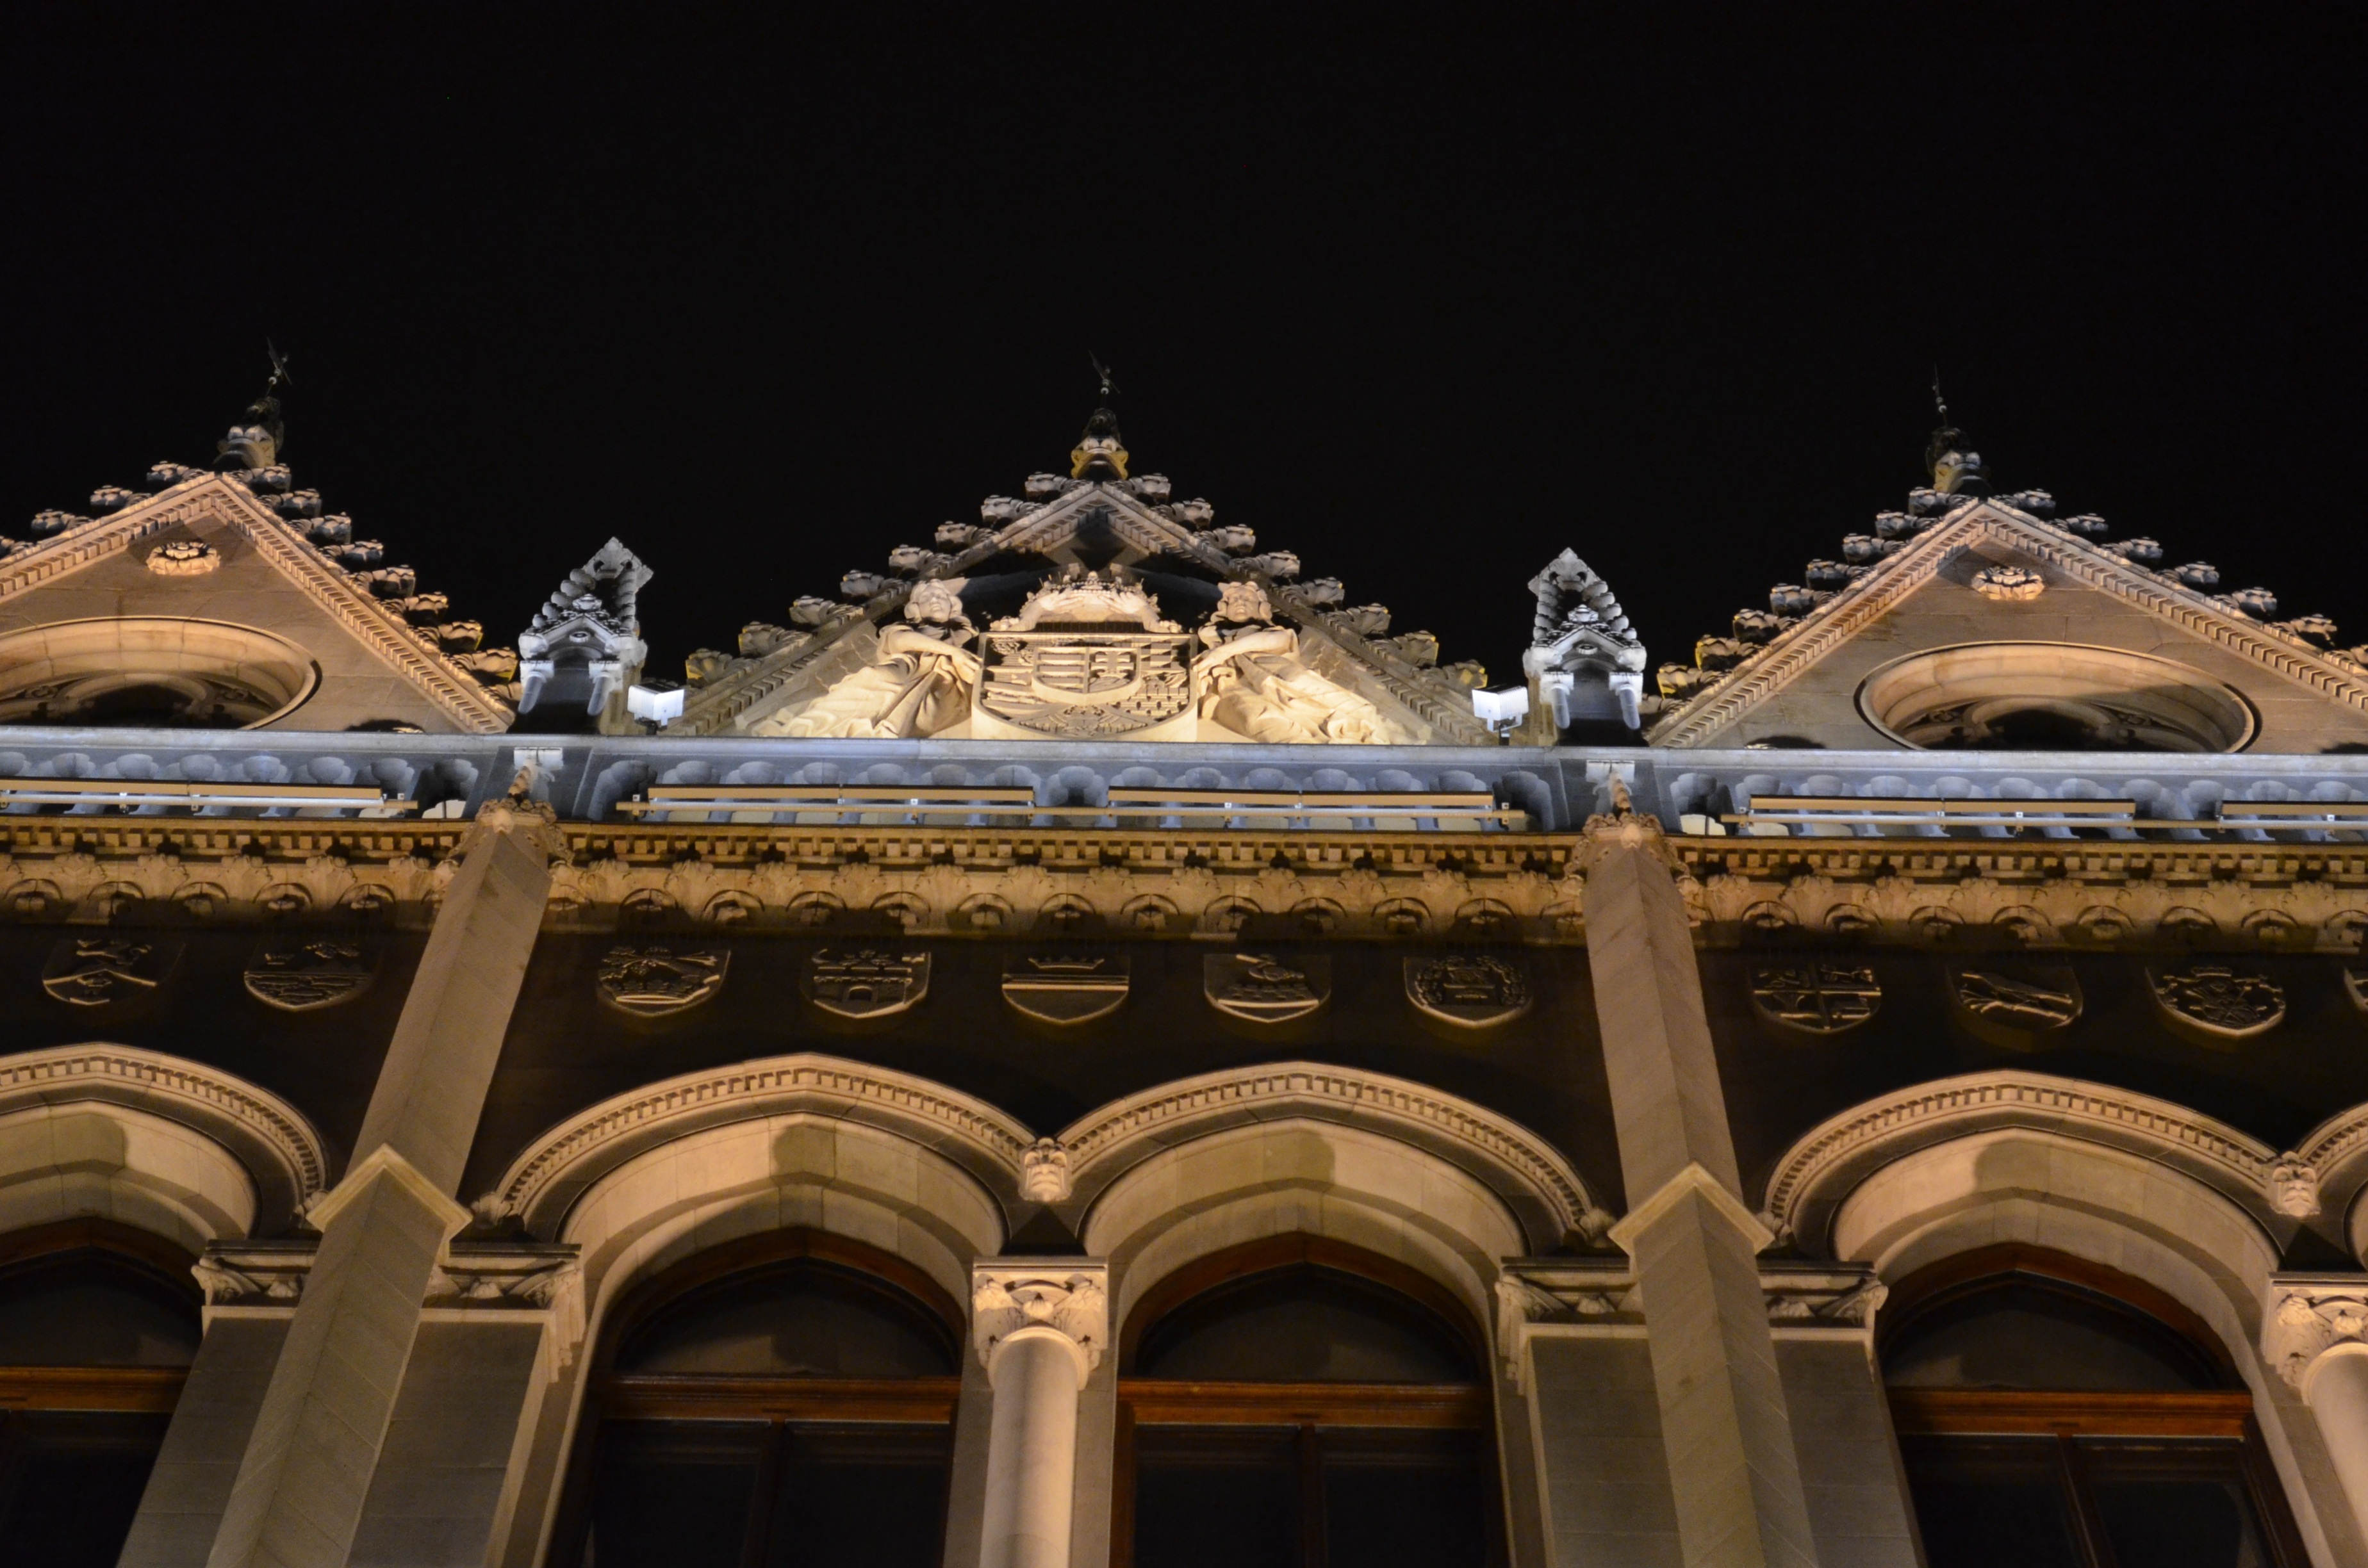
landscape, water, cold, winter, light, cloud, black and white, architecture, structure, sky, road, white, night, rain, lake, wind, building, palace, city, monument, metro, statue, ice, evening, twilight, reflection, opera house, landmark, facade, church, cathedral, speed, tourism, trip, lighting, place of worship, art, lights, clouds, danube, parliament, relaxation, lamppost, raindrops, drops, budapest, hungary, history, works, piazza, dome, palazzo, november, monuments, vaporetto, nocturne, ancient history